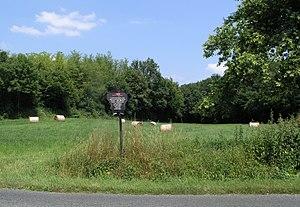
Guinefort, ou saint Guinefort, est le nom associé à un lévrier qui selon une légende rapportée notamment par le dominicain Étienne de Bourbon vers 1250, possédait le pouvoir posthume de guérir des enfants.